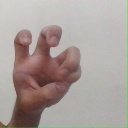
अक्षर: छ